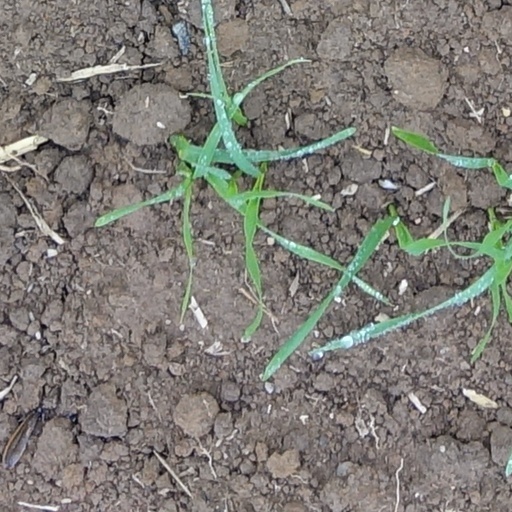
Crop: wheat